John Fogerty

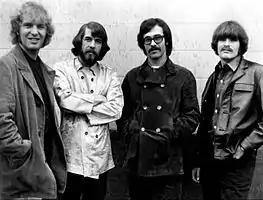
Creedence Clearwater Revival in 1968, from left to right: Tom Fogerty, Doug Clifford, Stu Cook, and John Fogerty

After Fogerty's active duty Army Reserve service ended, the Golliwogs resumed playing, releasing an album in late 1967. In 1968, they changed their name to Creedence Clearwater Revival, with John Fogerty taking his brother's place as lead singer. The band released their eponymous debut album and also had their first hit single, "Susie Q". Many other hit singles and albums followed, beginning with "Proud Mary" and the album "Bayou Country".